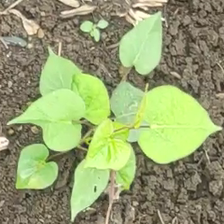
Weed species: Obscure_morning _glory(Ipomoea obscura)